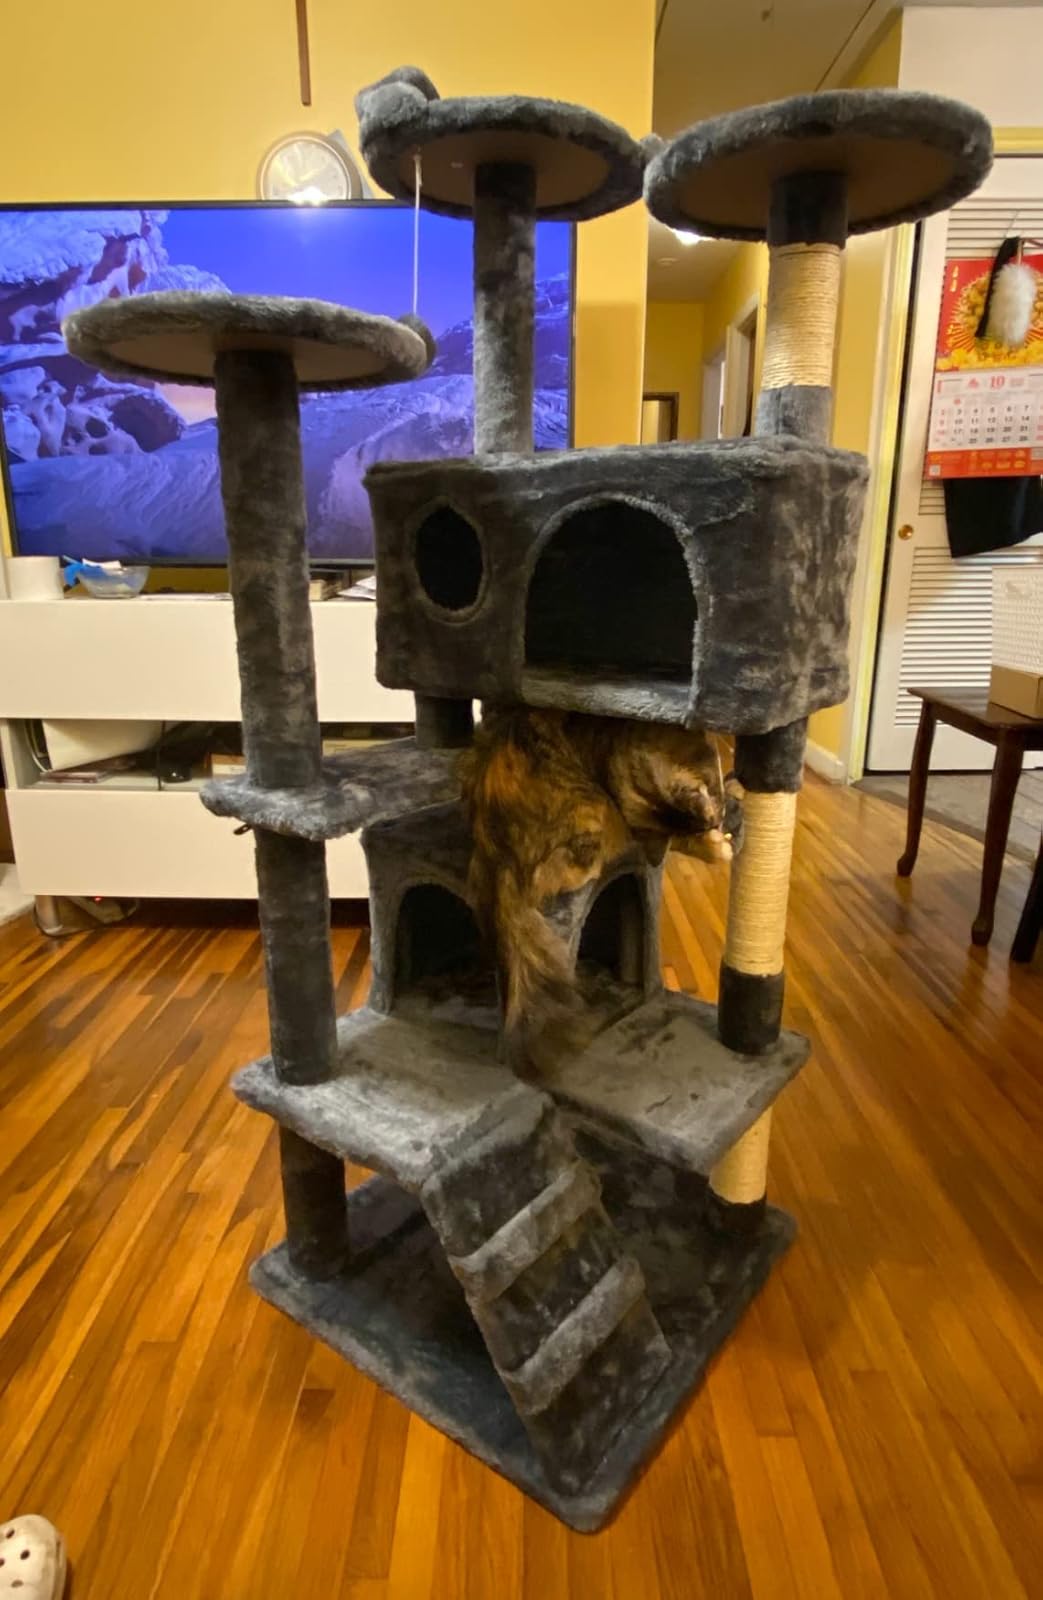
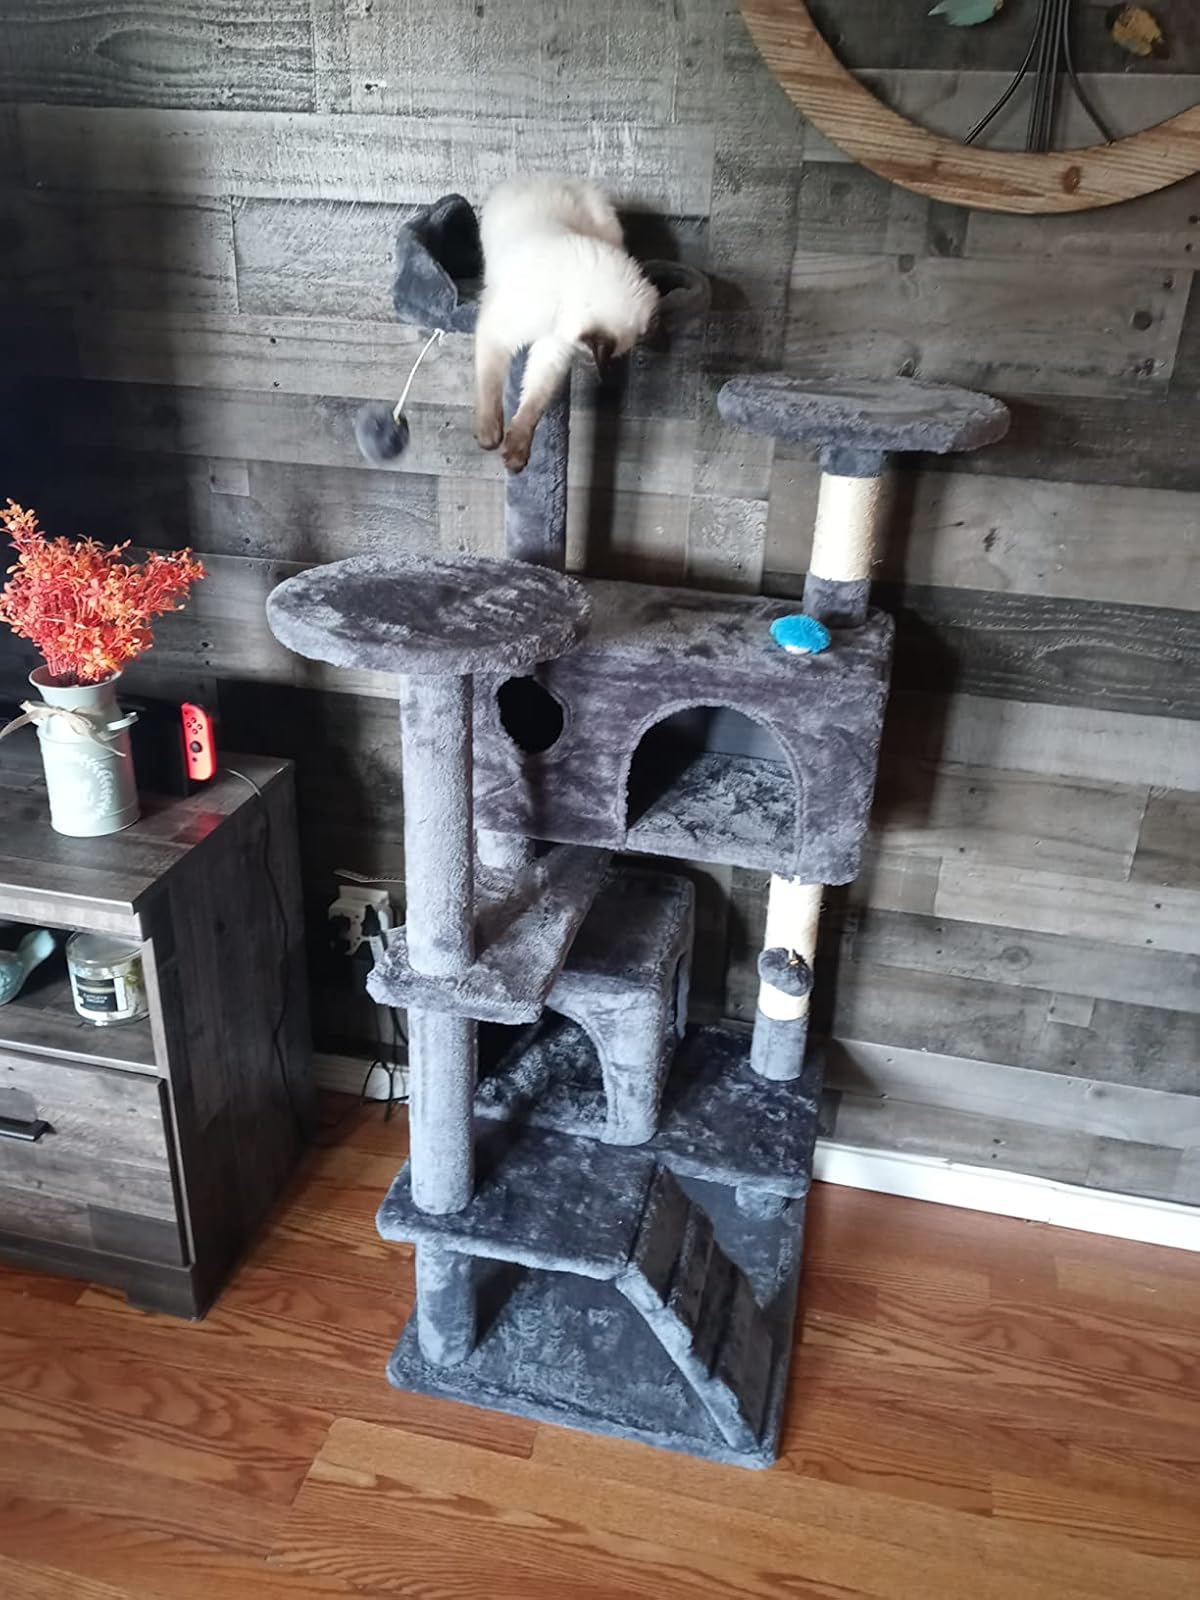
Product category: items_cat tree
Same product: yes